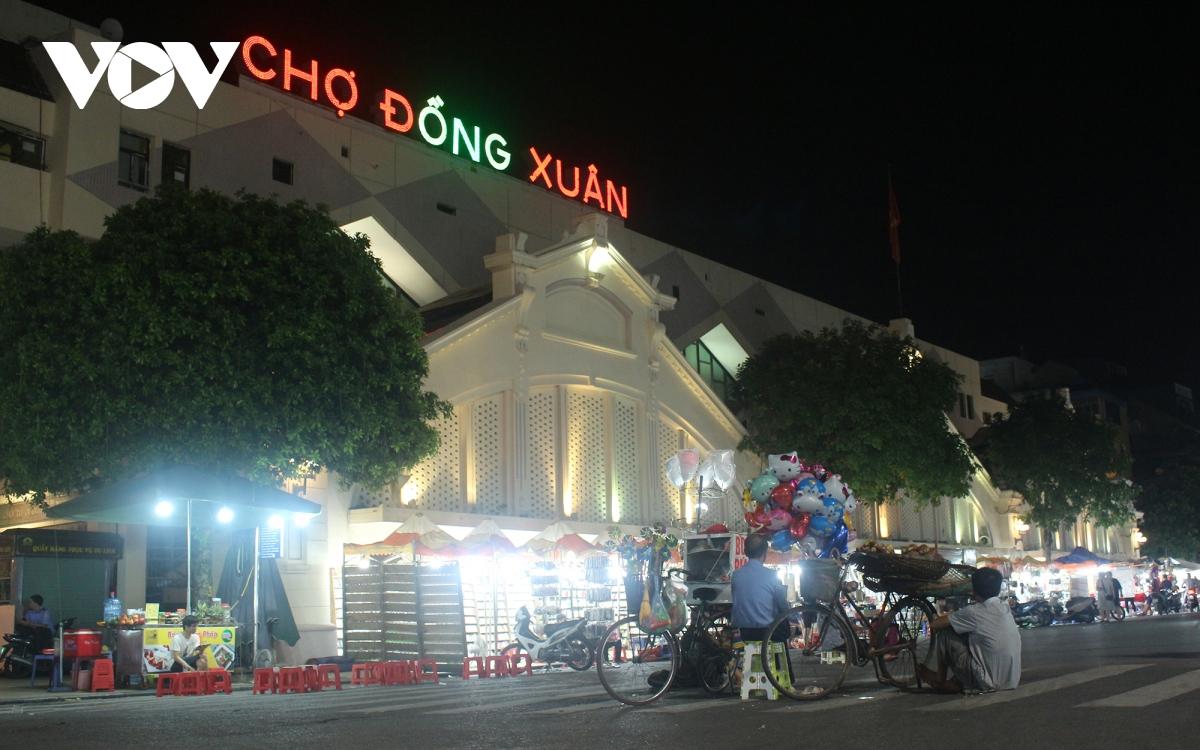
quán nước ở phía trước bên trái chợ đồng xuân đang bày ra những chiếc ghế nhựa màu đỏ